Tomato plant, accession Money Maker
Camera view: tilt-top (135 deg); turntable rotation: 300 degrees
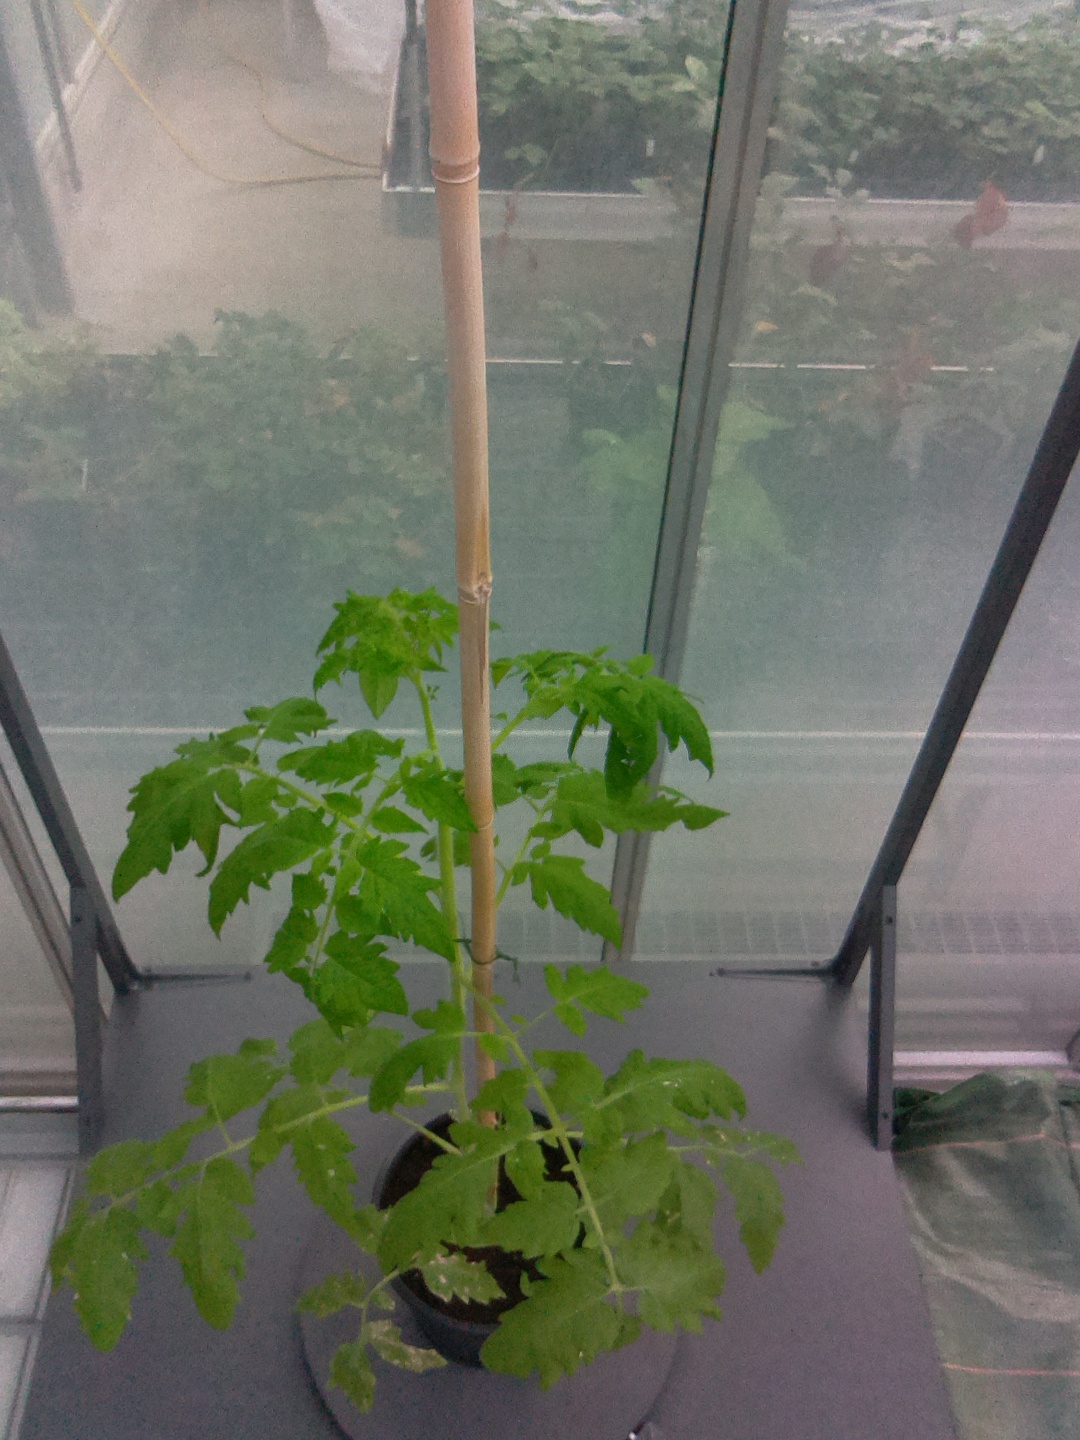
BBCH growth stage 15: 10 of true leaves visible